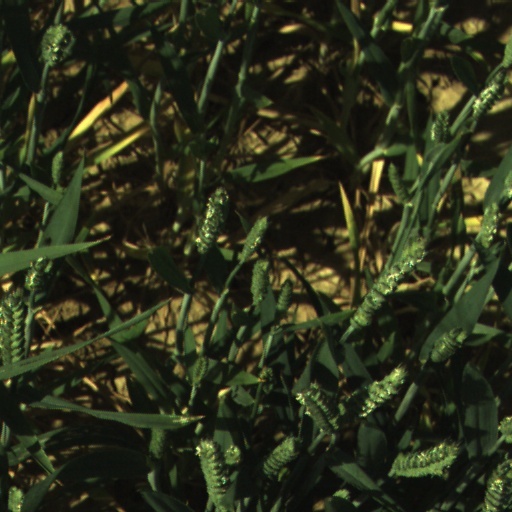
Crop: wheat